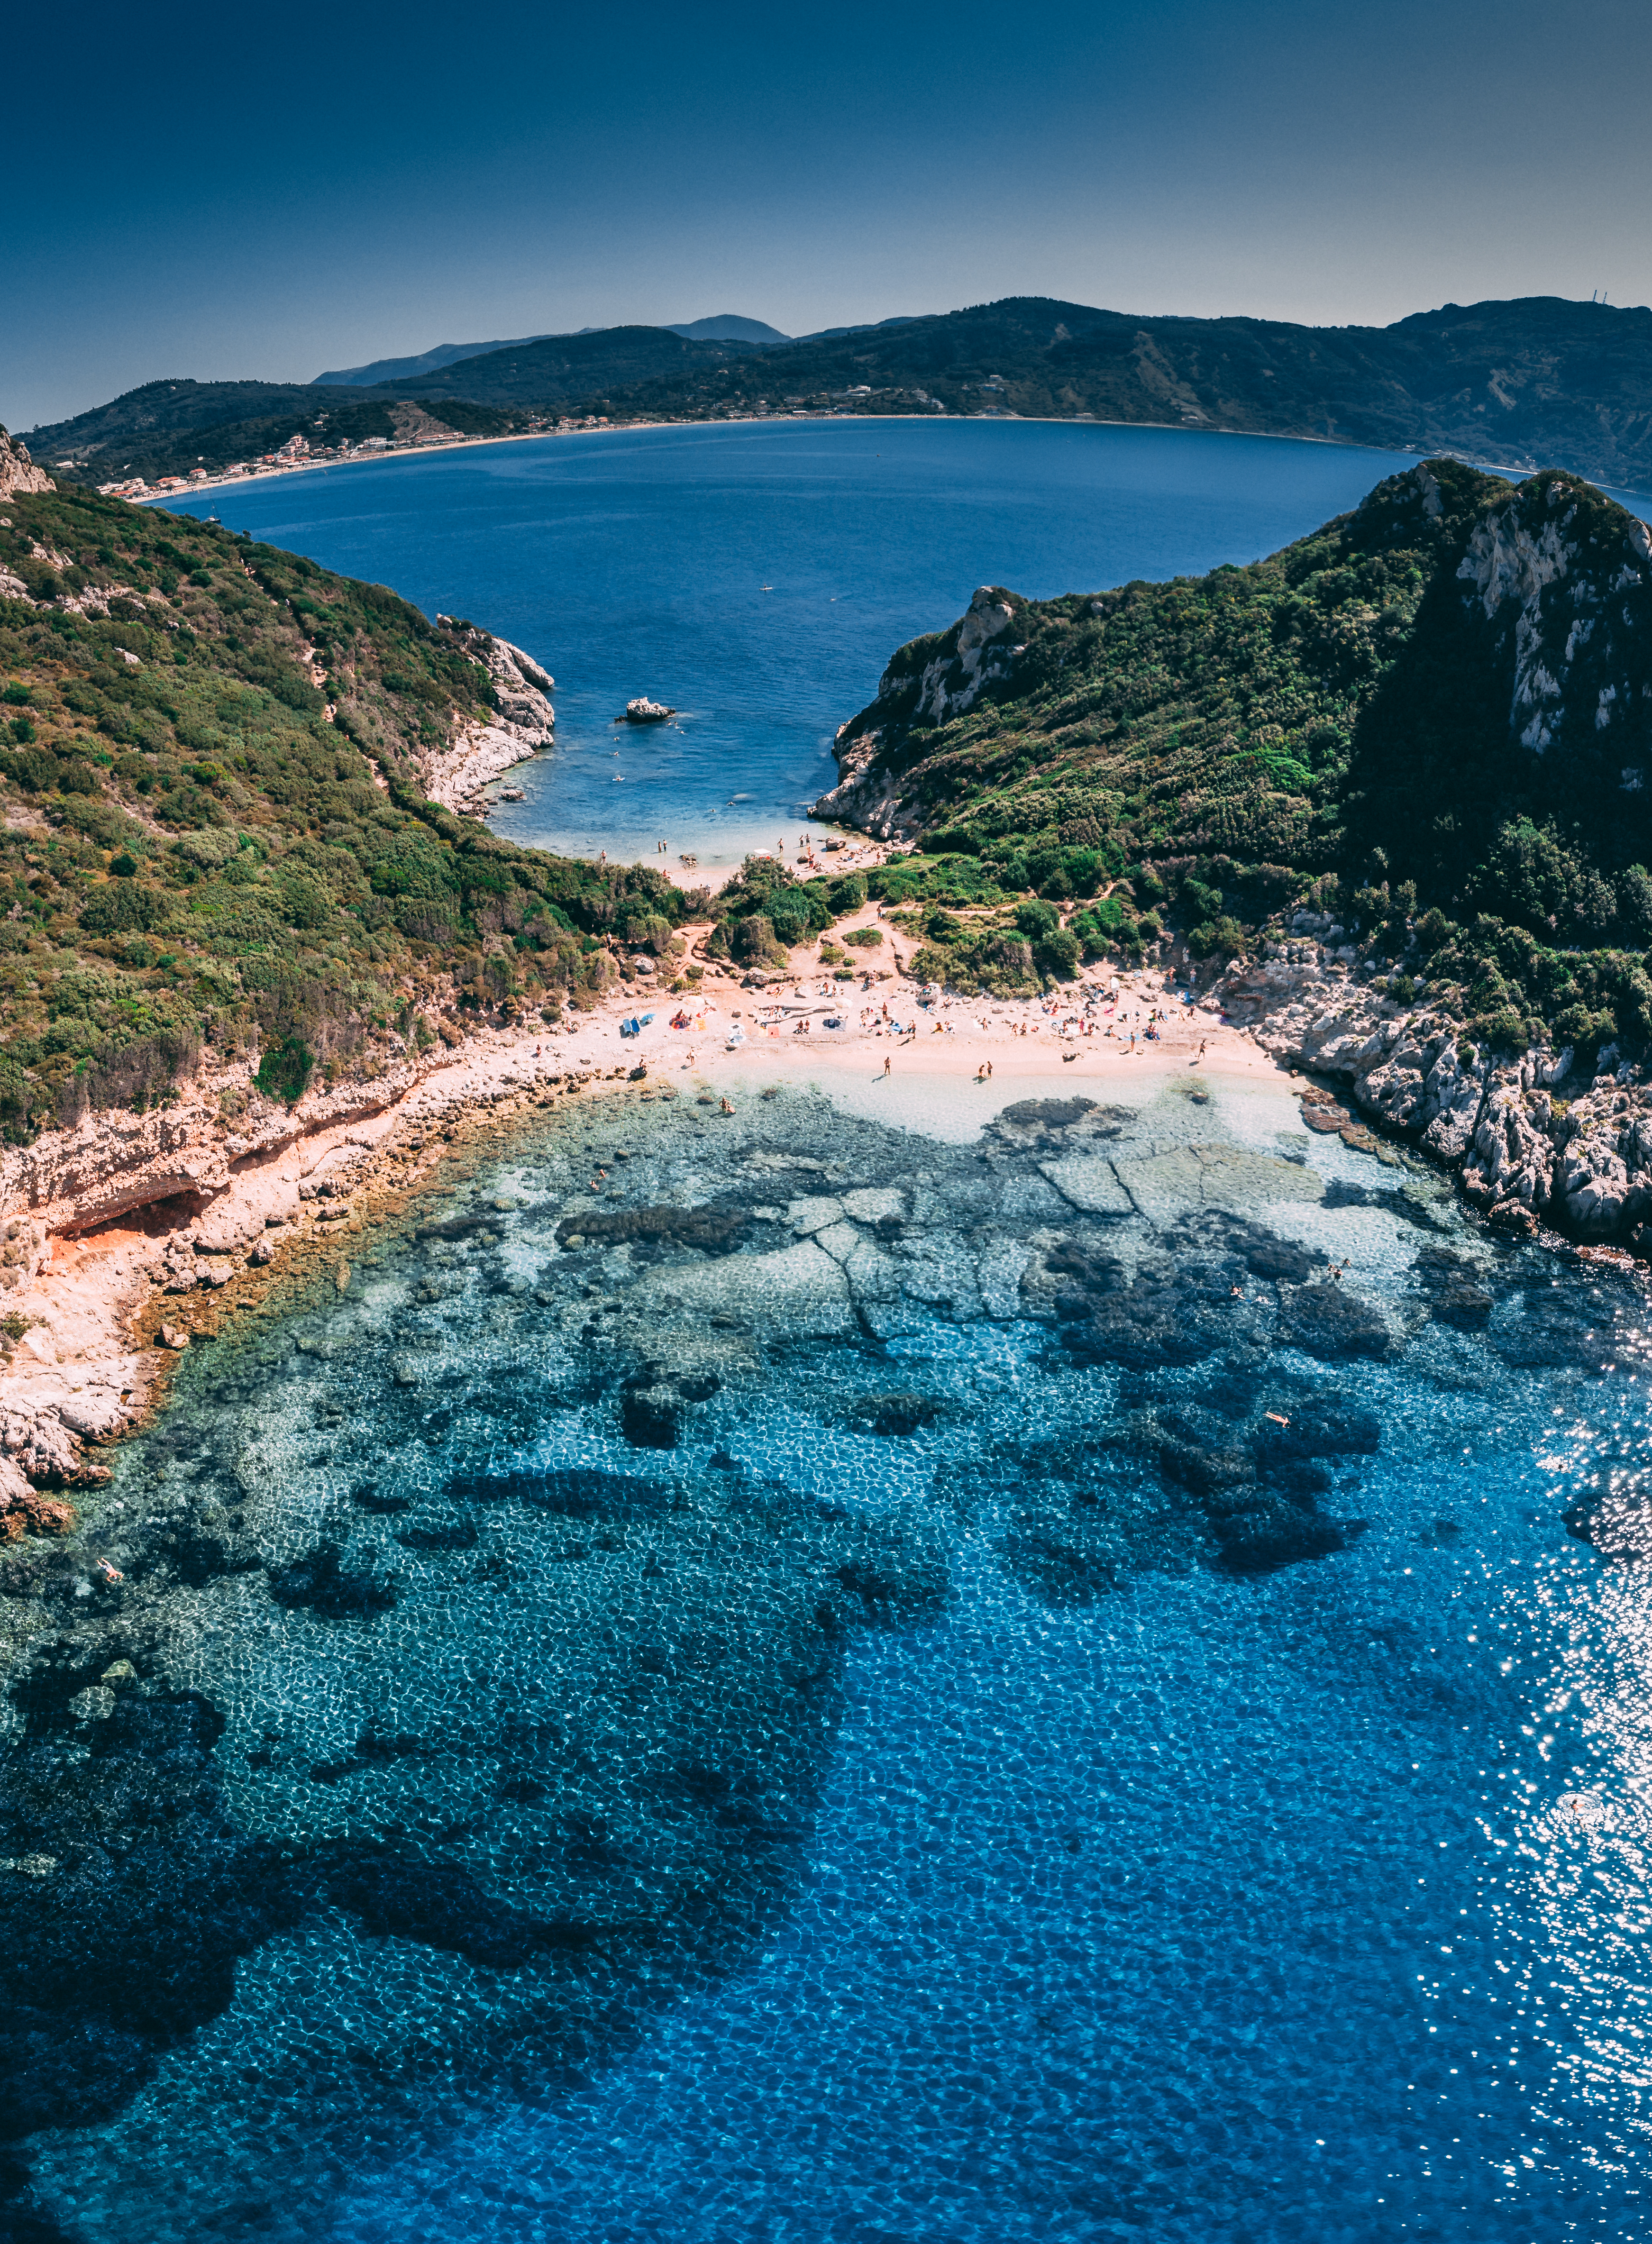
body of water, coast, sea, blue, bight, coastal and oceanic landforms, water, ocean, natural landscape, headland, azure, promontory, bay, sky, inlet, tropics, cape, cove, shore, aerial photography, rock, archipelago, peninsula, vacation, islet, lagoon, island, tourism, mountain, beach, klippe, national park, sound, wave